Albumen gland

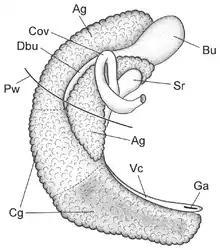
Drawing of the female glandular oviduct and associated structures (viewed from left side) of "Marstonia comalensis". Ag = albumen gland, Bu = bursa copulatrix, Cg = capsule gland, Cov = coiled oviduct, Dbu = bursal duct, Ga = genital aperture, Pw = posterior wall of pallial cavity, Sr = seminal receptacle, Vc = ventral channel of capsule gland.

Comparative anatomical studies among opisthobranchs and pulmonates reveal significant diversity in the morphology and complexity of the albumen gland. This variation is often associated with differences in reproductive strategies and ecological adaptations. In opisthobranchs, for example, the gland is often part of an integrated nidamental gland complex along with other accessory structures.